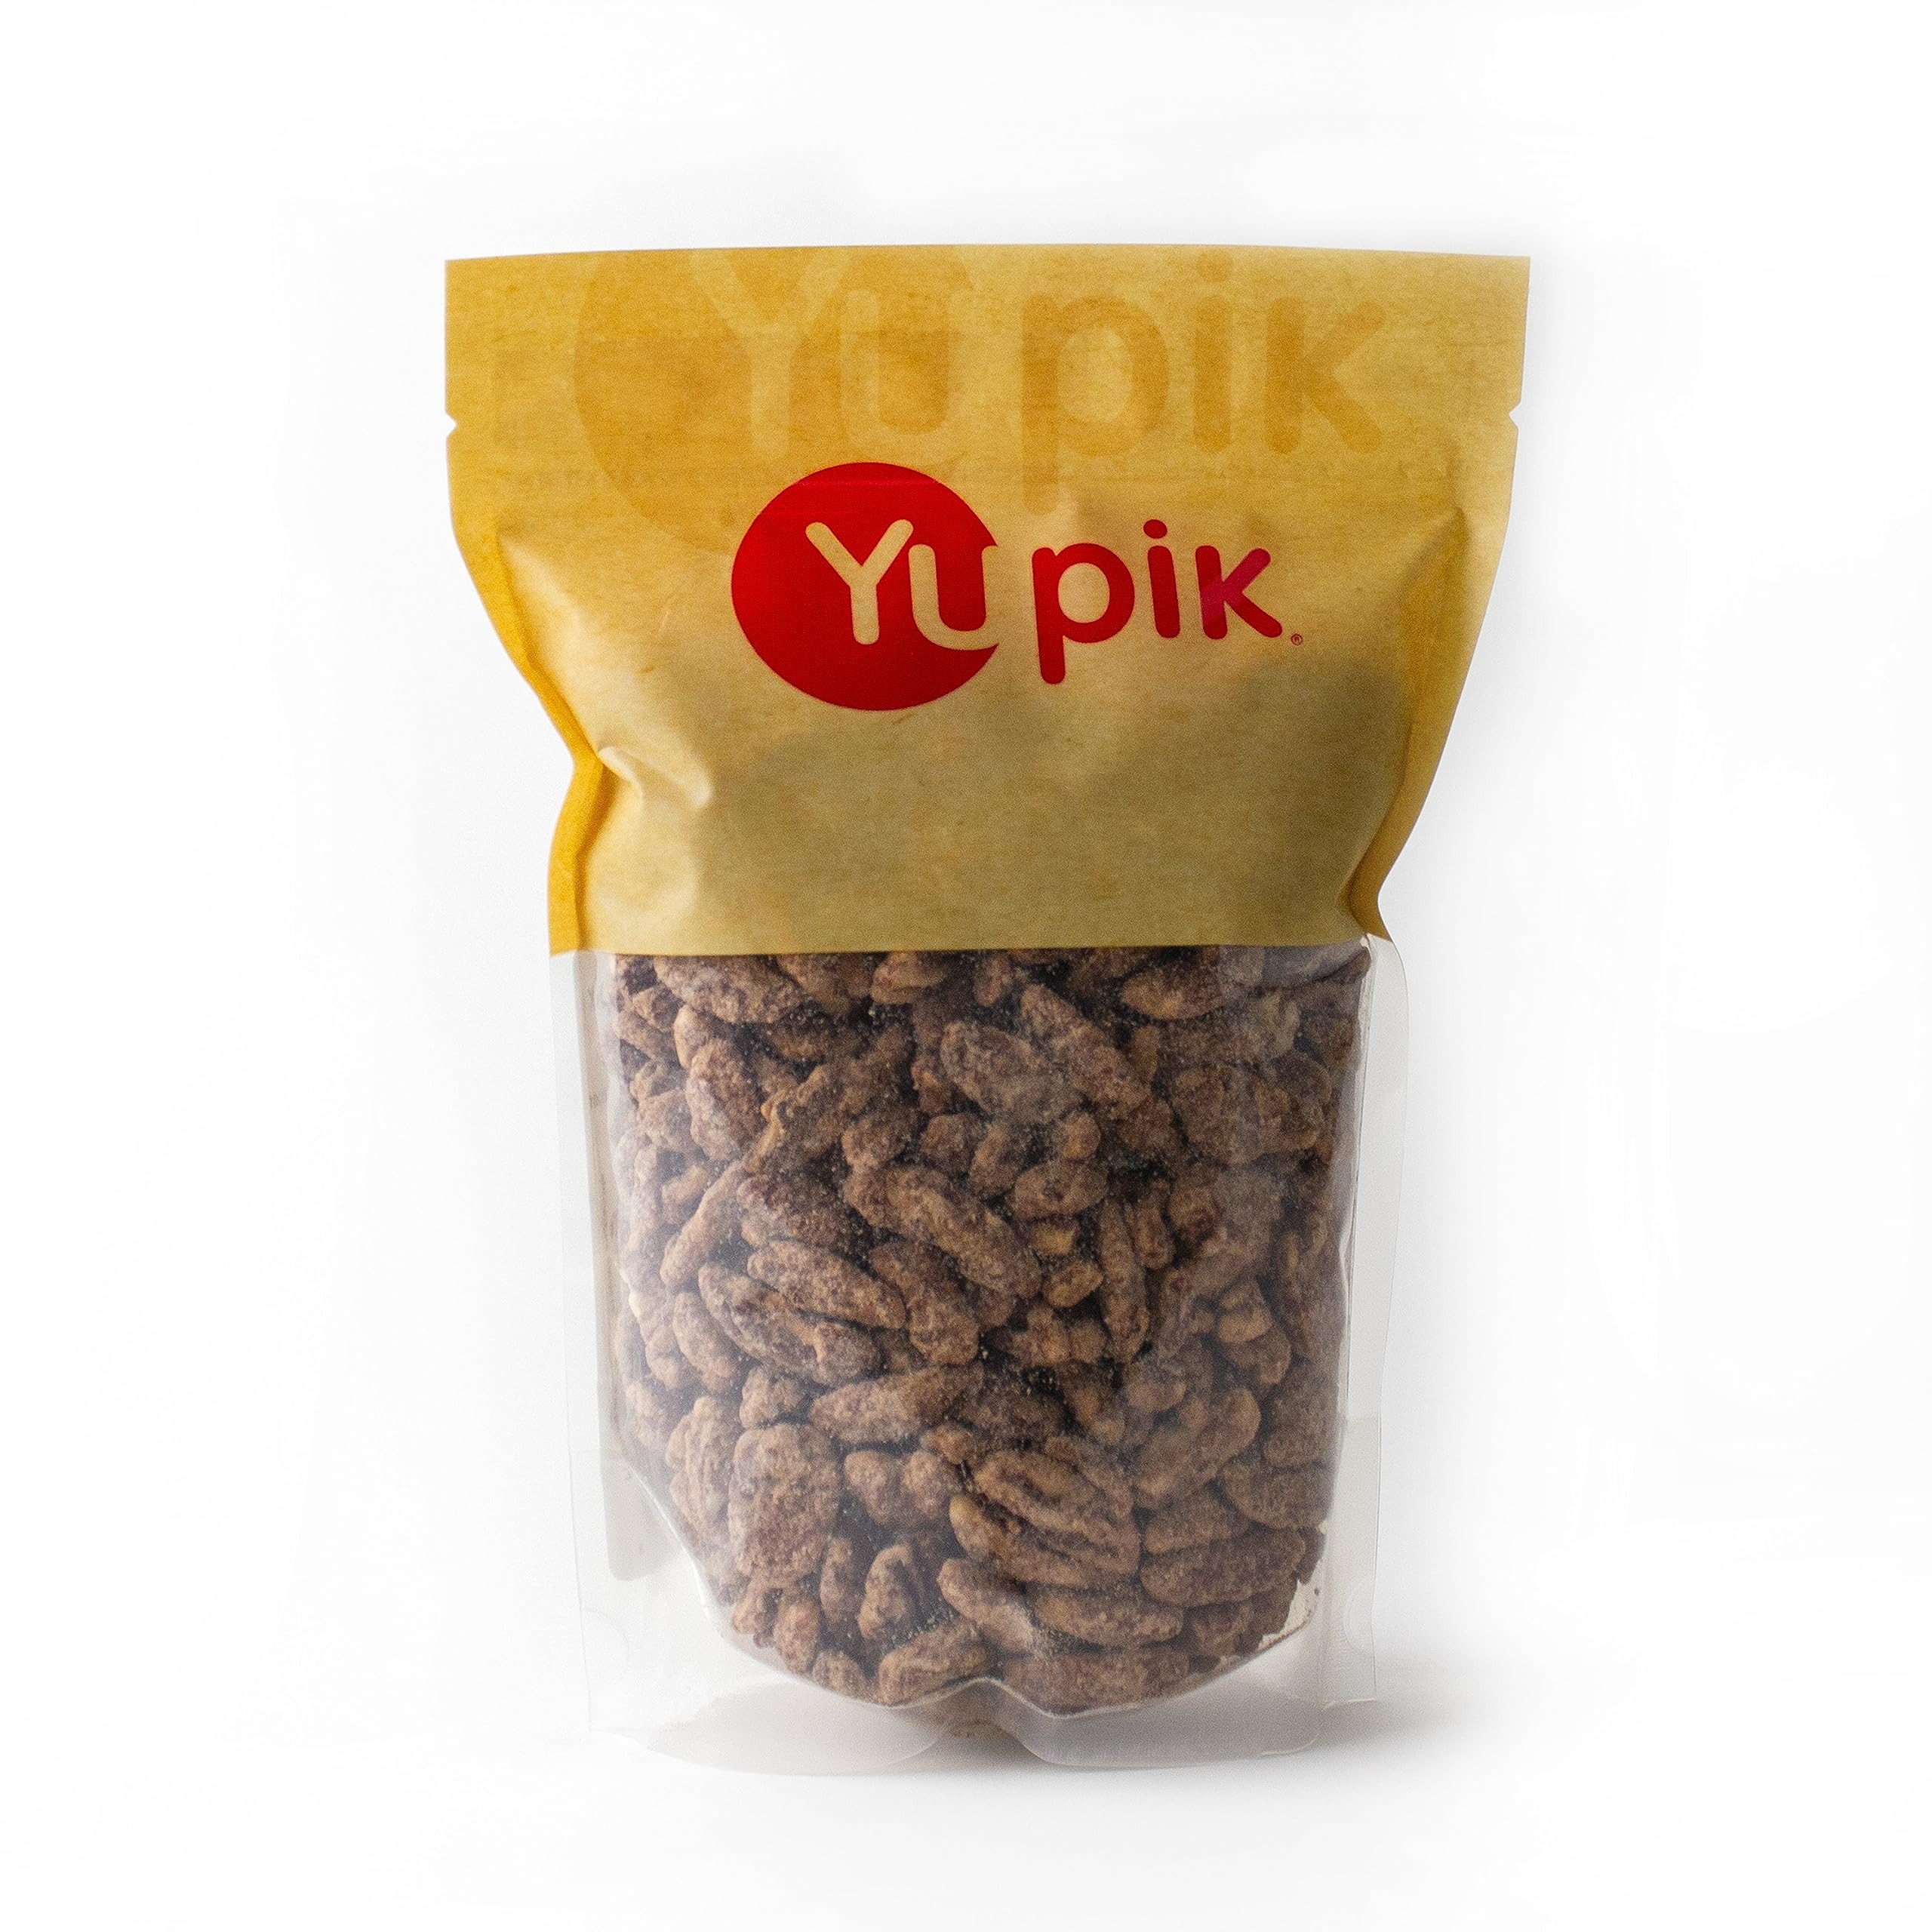
Item Name: Yupik Maple Syrup Pecans, 1.1 lb, Maple Glazed Nut, Roasted Candied Pecans, Authentic Maple Syrup, Gourmet Nut Snacks
Bullet Point 1: Roasted pecans glazed with maple syrup and sea salt
Bullet Point 2: Source of fiber and iron
Bullet Point 3: Delicious sweet snack to grab and go, for parties and gifting
Bullet Point 4: Kosher
Value: 17.637
Unit: Ounce

Price: 32.94